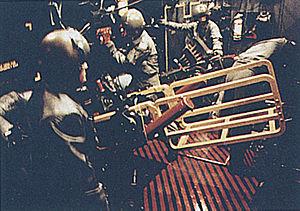
Le terme « Gunship » peut avoir plusieurs significations selon les contextes mais, dans tous les cas, il fait référence à un navire ou aéronef de petite taille lourdement armé. Le terme est apparu dans les marines militaires au milieu du XIXᵉ siècle comme synonyme de gunboat. Plus récemment, le terme gunship a été utilisé pour désigner les hélicoptères armés, puis pour des avions d'attaque au sol armés de mitrailleuses et de canons en sabord. Le terme de gunship pour désigner de tels avions est souvent traduit en français par « canonnière volante ».